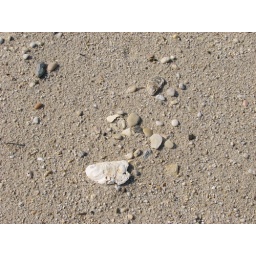
Shells and stones on beach at Piney Point Lighthouse in Maryland